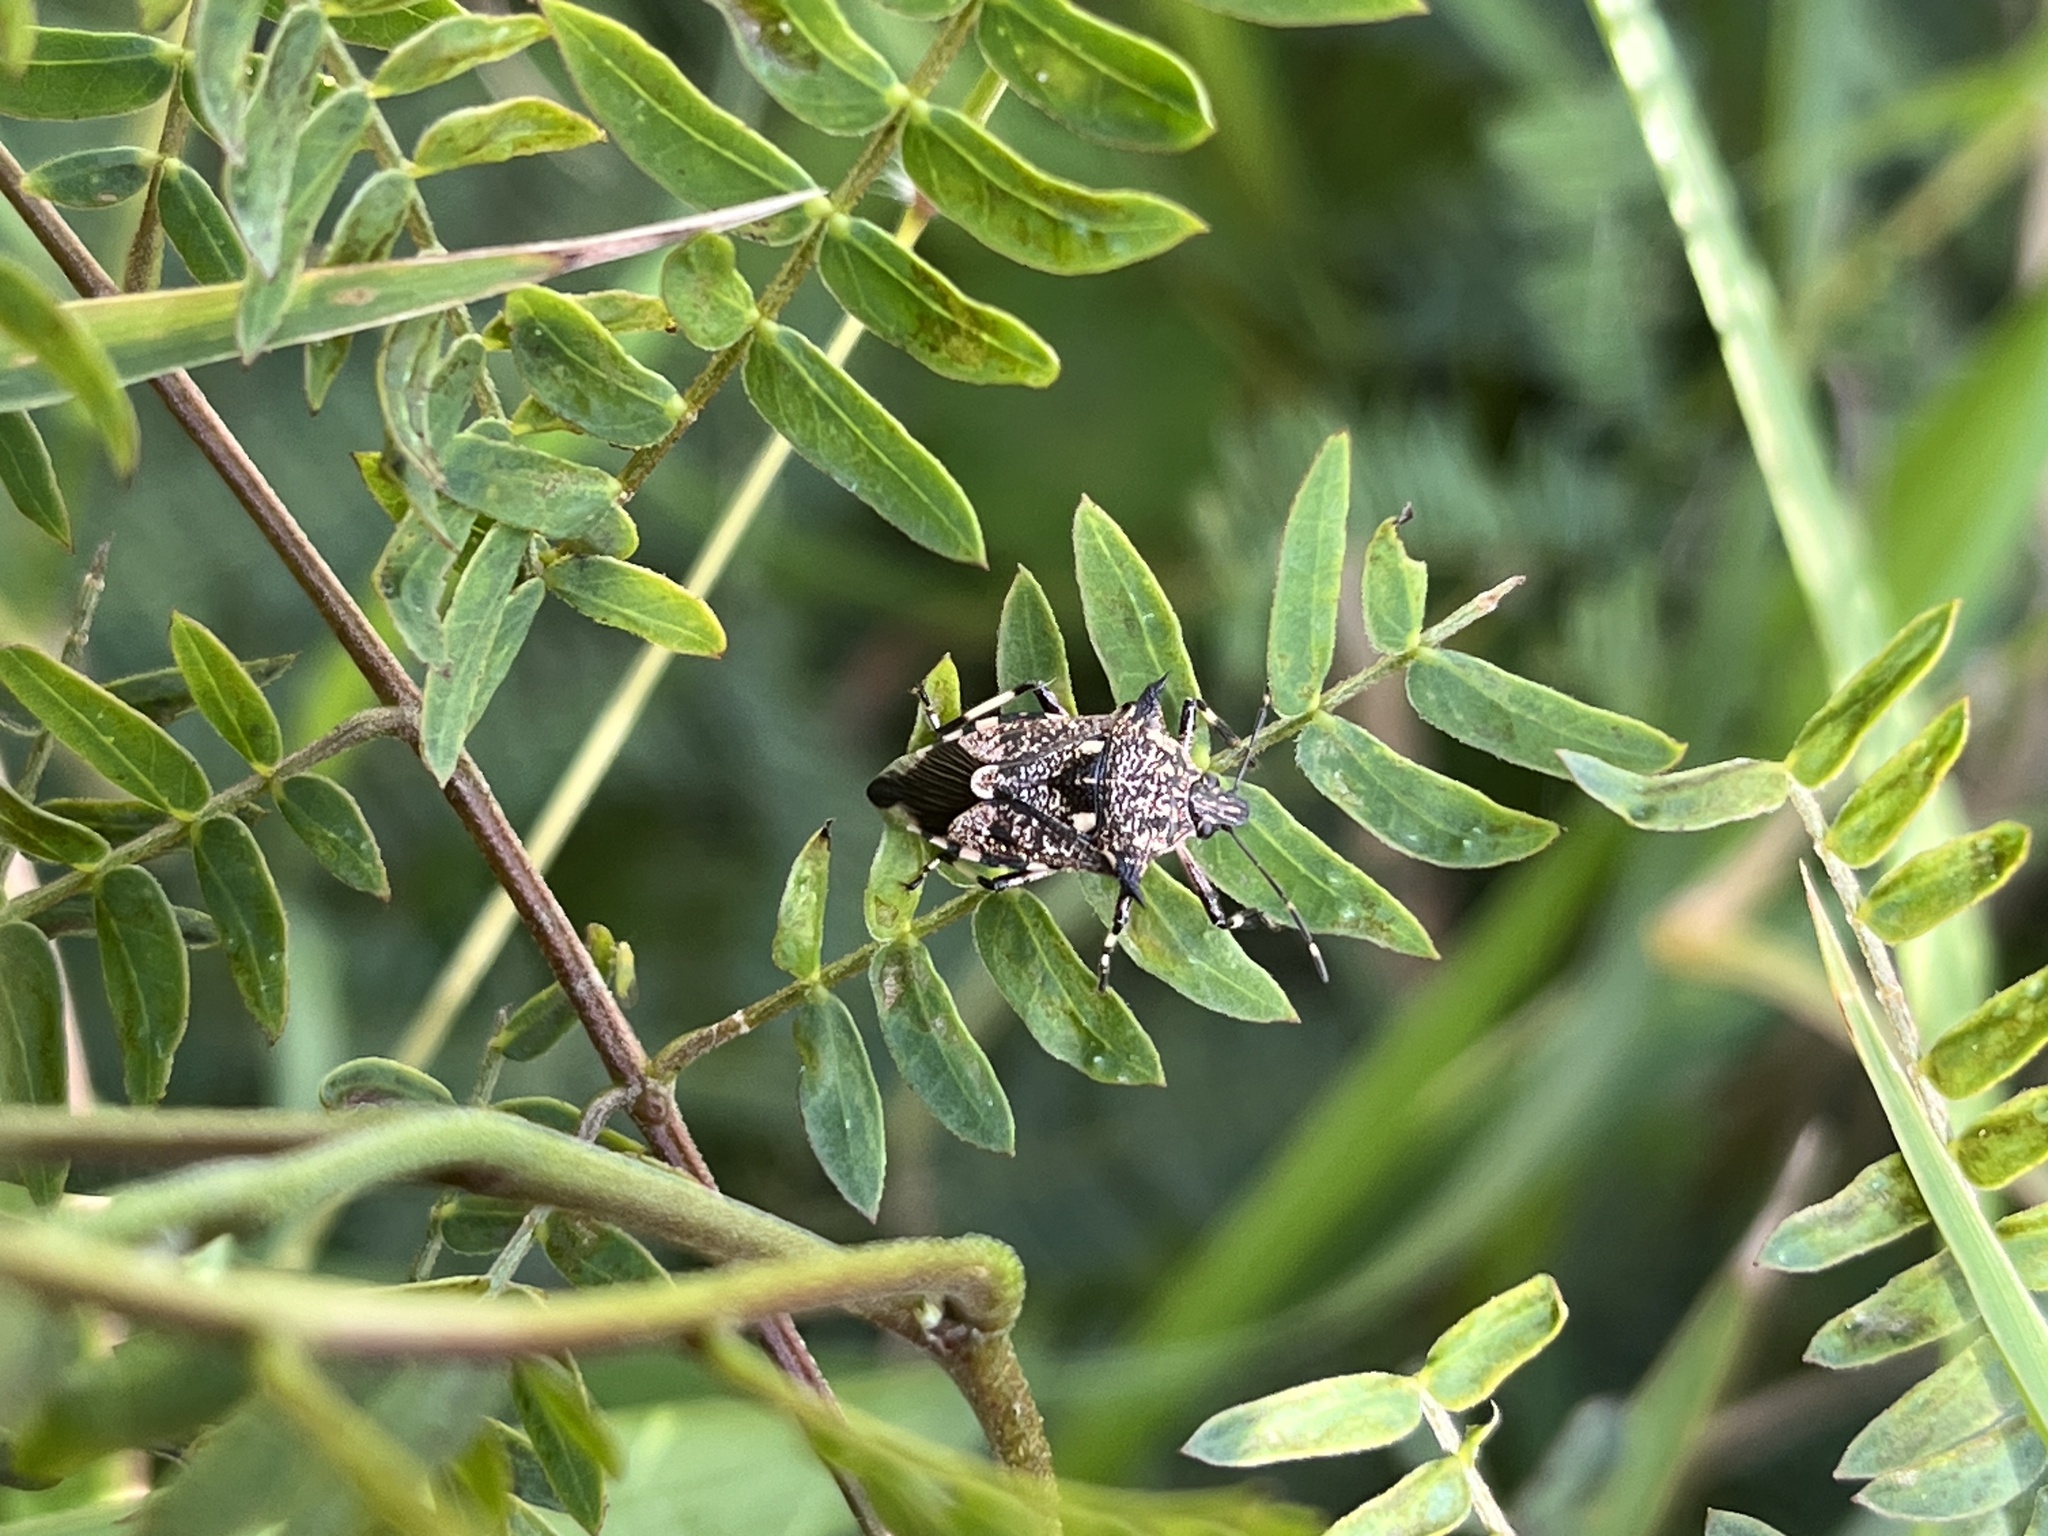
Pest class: stink_bug